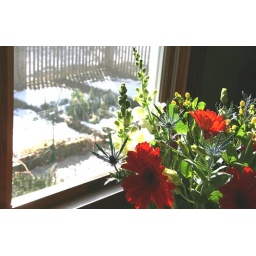
flowers by the window